Empress Dowager Xiaohe

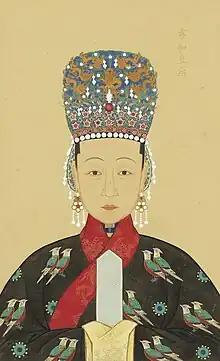

Empress Dowager Xiaohe (孝和皇太后; 1582 – 1619), of the Wang clan, was a Ming dynasty consort of the Taichang Emperor and the biological mother of Tianqi Emperor.